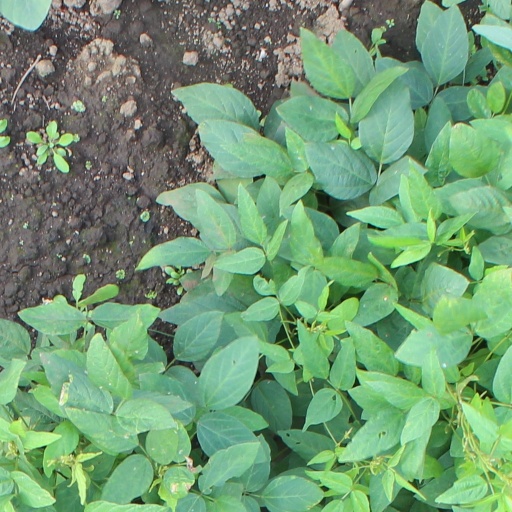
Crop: soybean